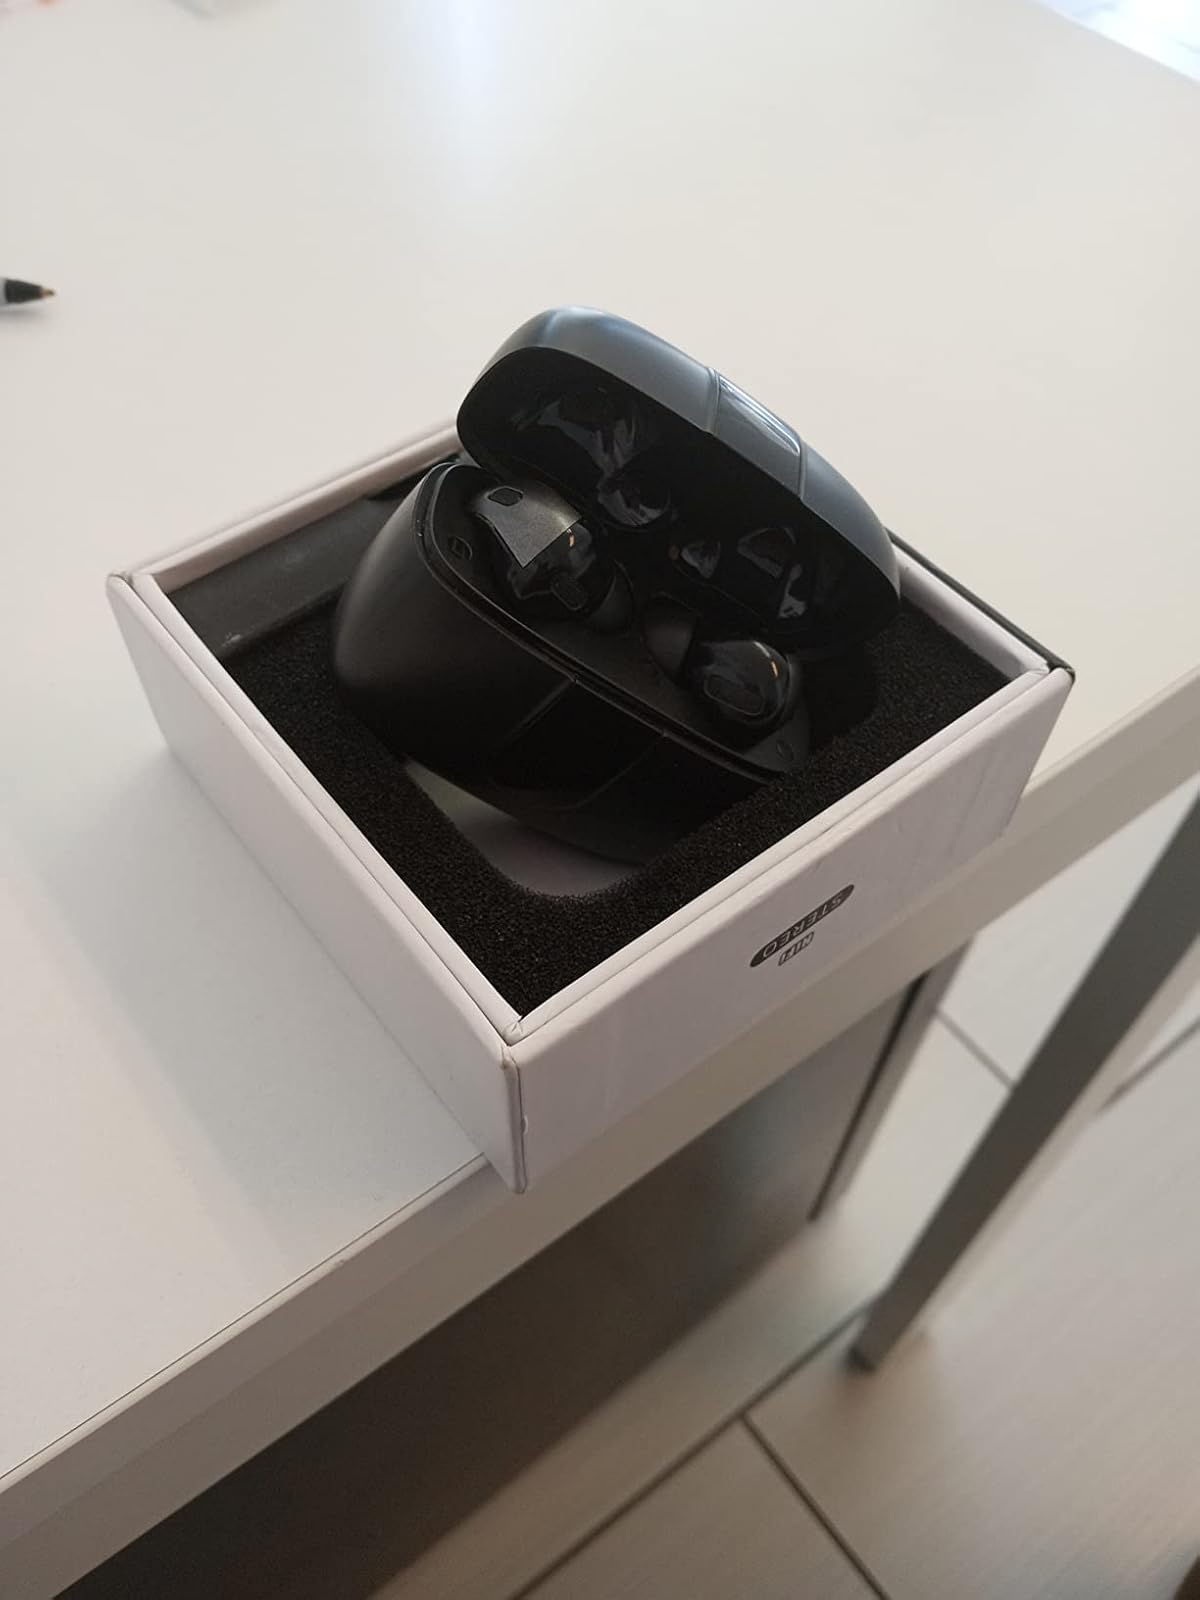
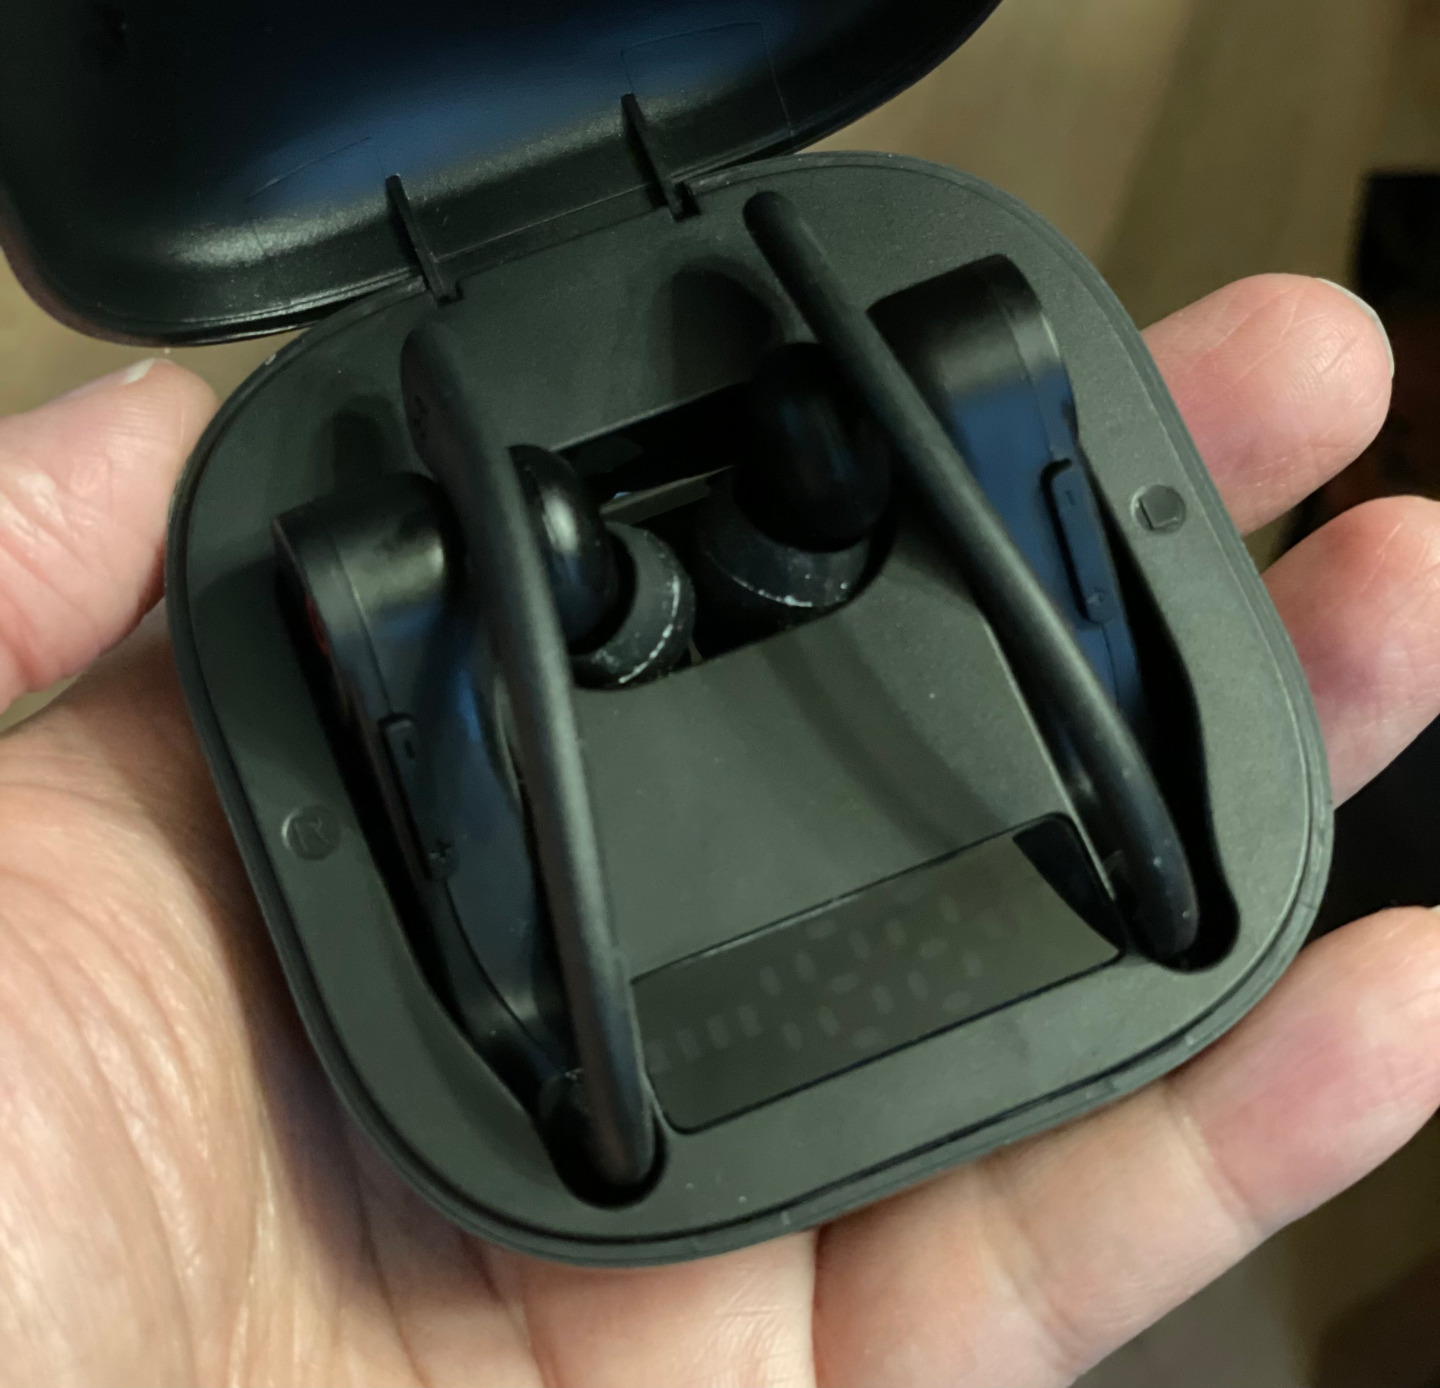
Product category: earbuds
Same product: no